Stari Bar

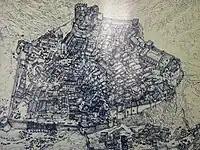
Map of Stari Bar

On 13 November 1877, during the Montenegrin–Ottoman War (1876–78), the town was besieged by forces under the command of Mašo Vrbica. The defenses of the town were in the hands of Ibrahim Bey, who refused to surrender the town despite the Montenegrin heavy artillery bombardment, consisting of four Russian guns, and six Ottoman guns that had been seized at the Battle of Nikšić. The bombardment lasted over seven weeks and much of the town was destroyed. On 5 January 1878, the Montenegrins detonated a 225 kg explosive inside the Bar Aqueduct which cut off the town's water supply. Ibrahim Bey surrendered the town on 9 January. The Bar peninsula and the town were awarded to the newly recognized Principality of Montenegro at the Congress of Berlin (1878).